Product lifetime

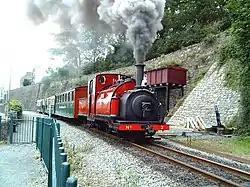
"Prince" was built 1863 and operated 1864–1936, 1955–1968, 1980-present, a product life of over 150 years, a service life of around 125 years

Product lifetime or product lifespan is the time interval from when a product is sold to when it is discarded.